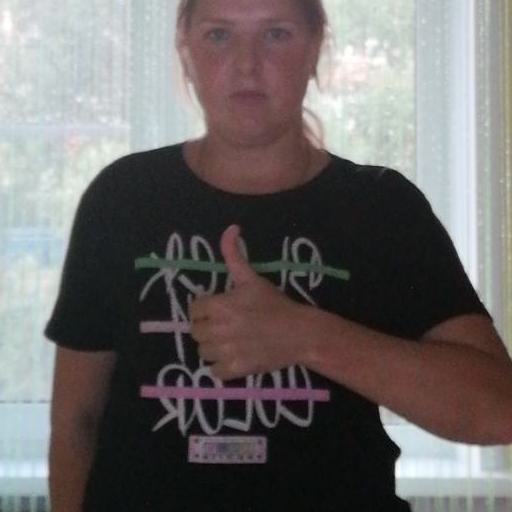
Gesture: like